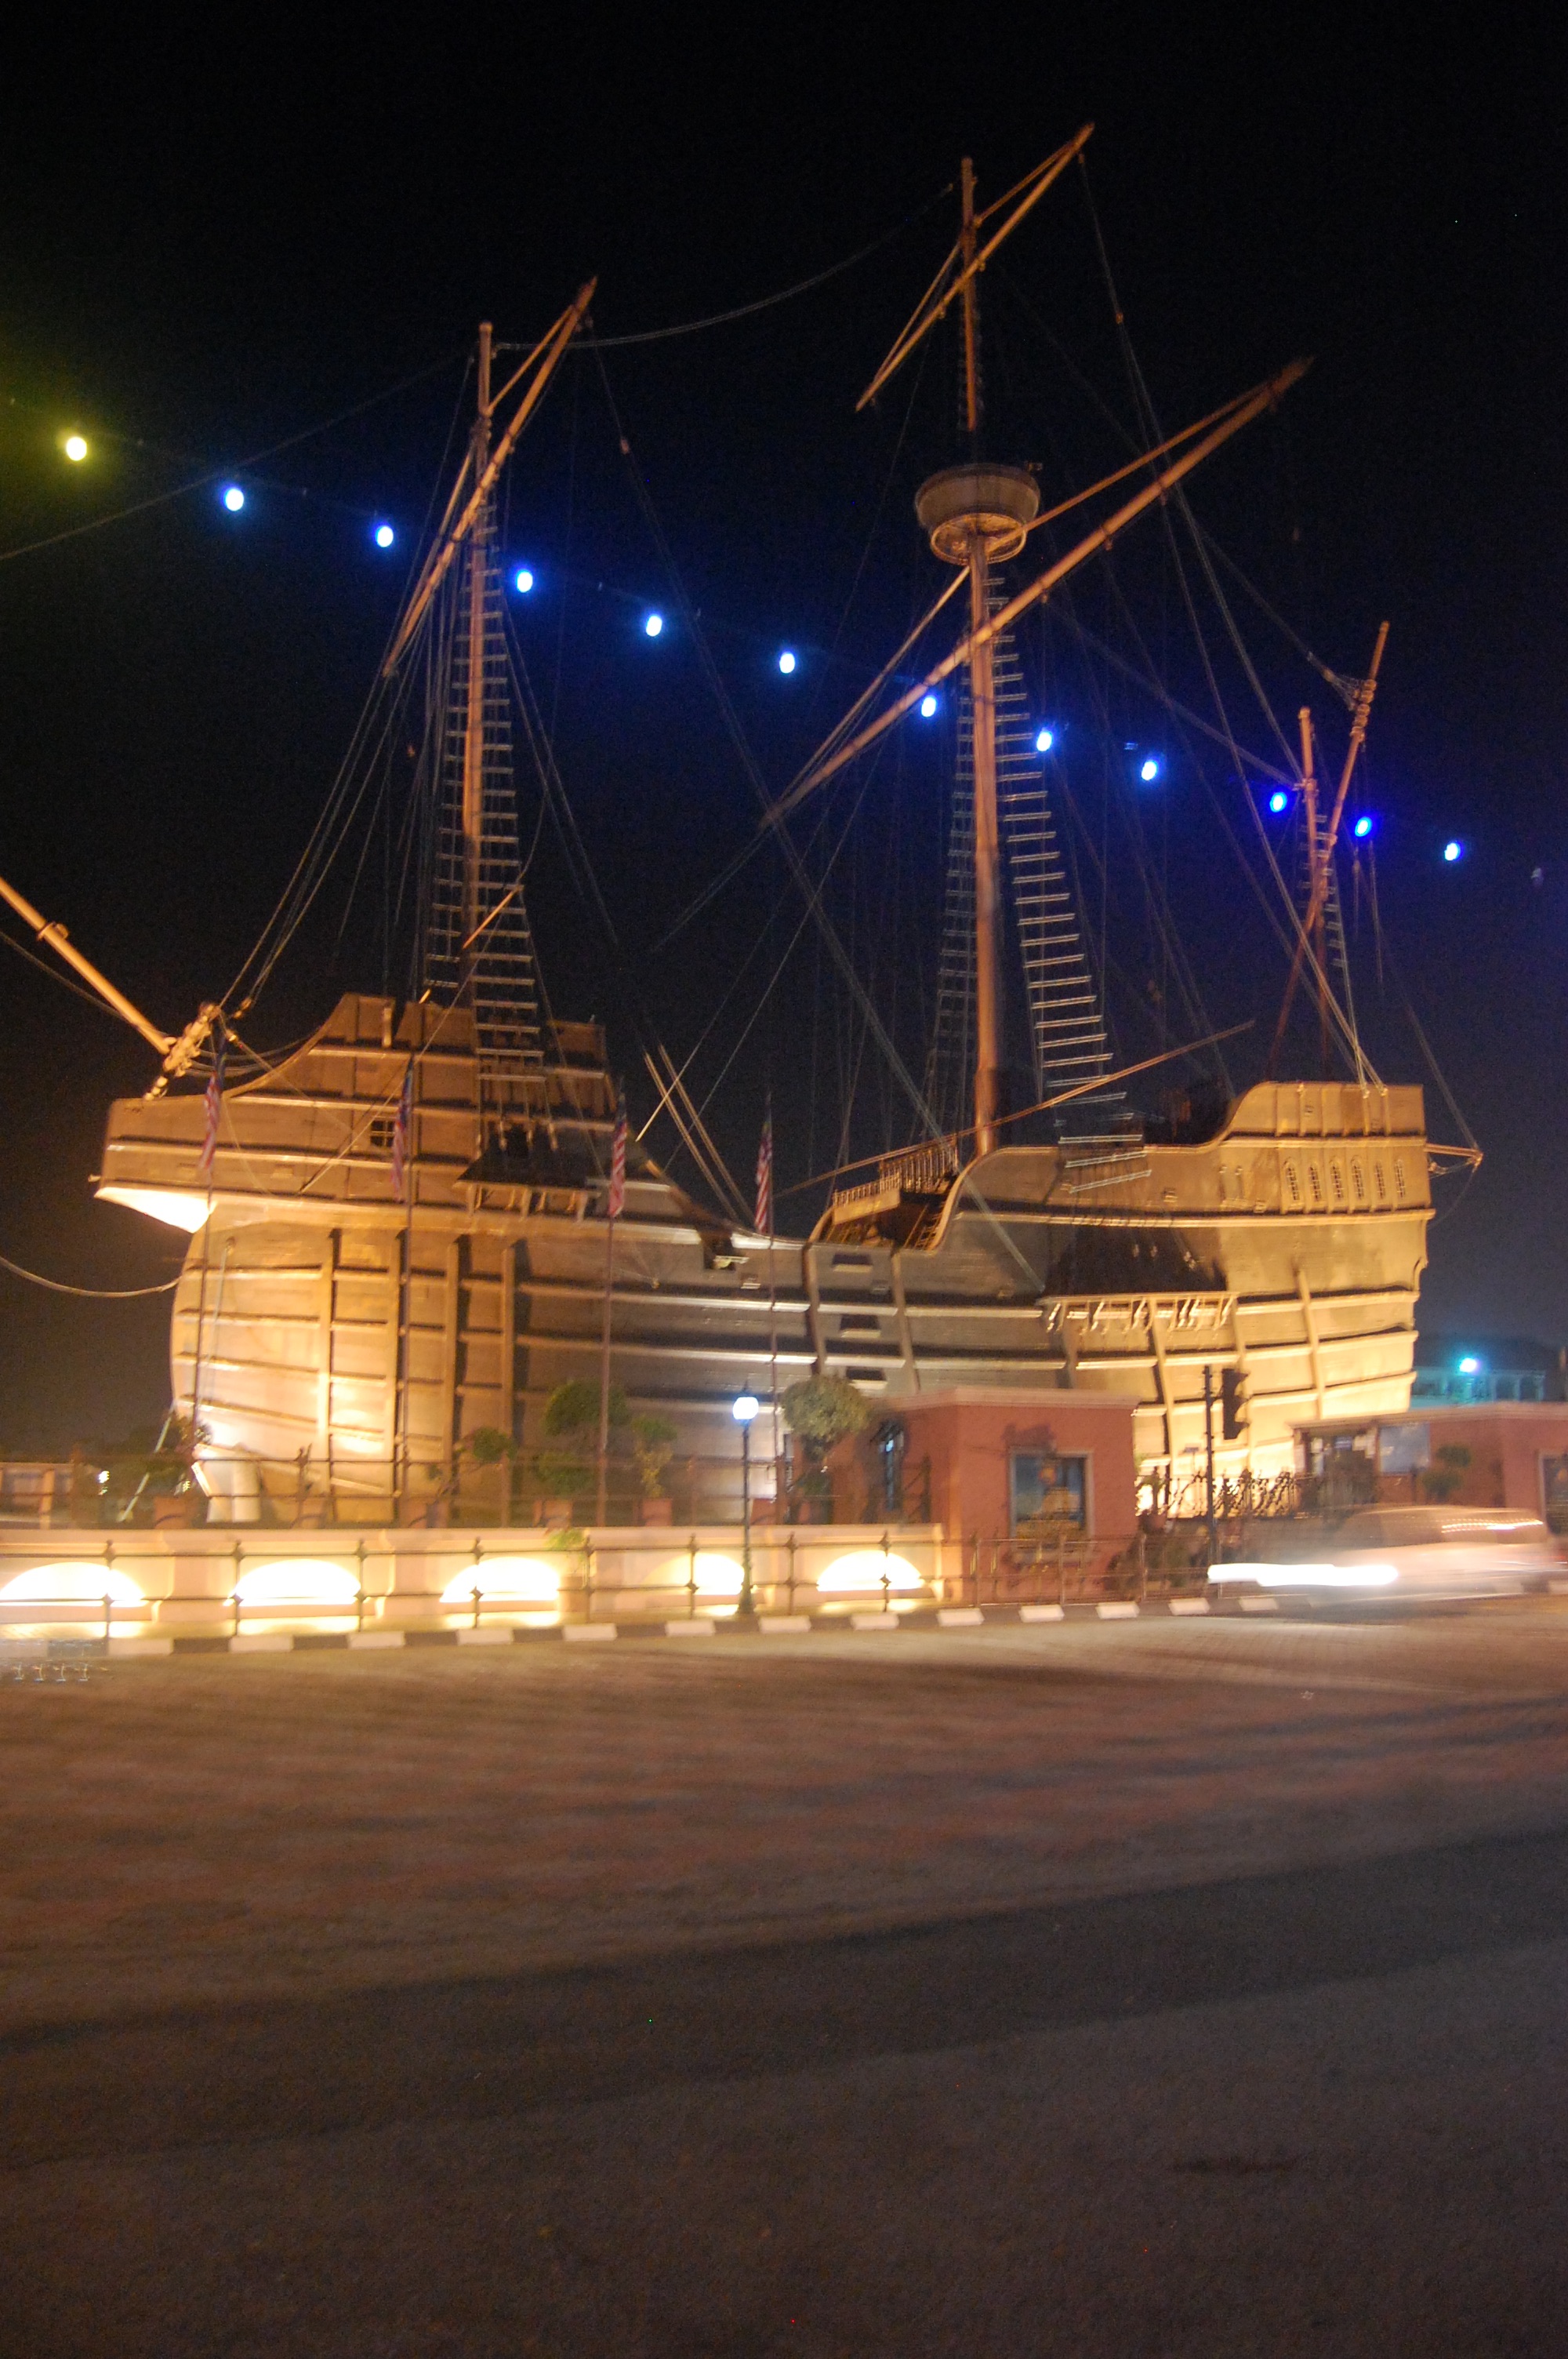
light, night, evening